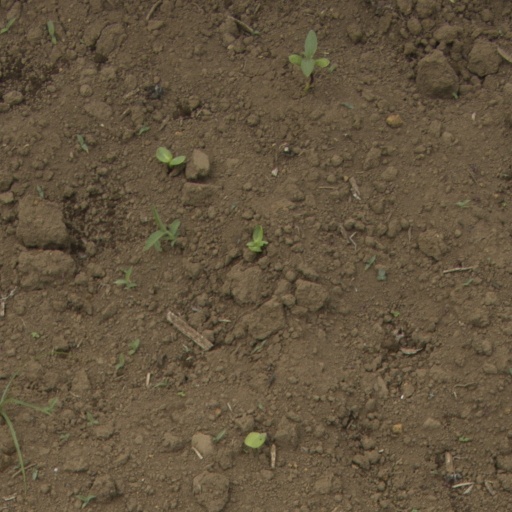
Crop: Jerusalem artichoke